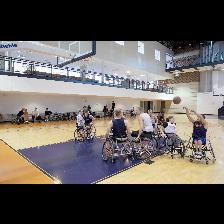
Label: Human